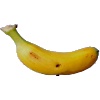
Label: Banana Lady Finger 1